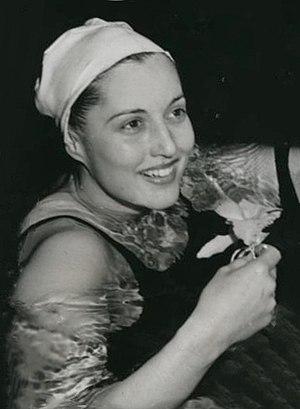
Brenda Mersereau Helser, née le 26 mai 1926 à San Francisco, est une nageuse américaine.